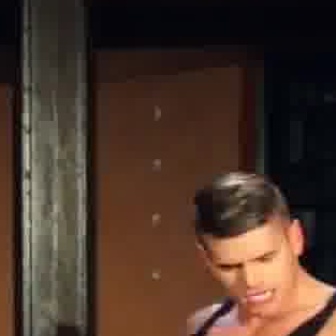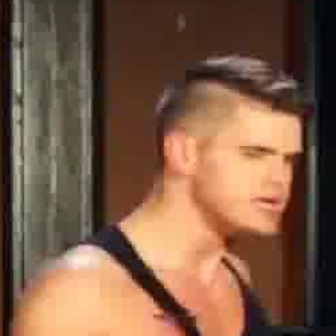
  Please identify the target specified by the bounding box [209,239,285,315] in the first image and locate it in the second image. Return the coordinates in [x_min,y_min,x_max,y_max] format.
Answer: [194,131,298,234]